Ford Torino

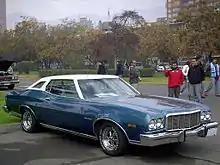
1974 Ford Gran Torino Brougham (with aftermarket wheels)

Torino wagons grew much larger in 1972. Length increased by for Torino models, and for Gran Torinos. Wheelbase was up by , width increased by , and weight increased significantly. The extra width allowed Torino station wagons to carry a 4×8' sheet of plywood flat in the cargo area with the tailgate down. Station wagons had a rated capacity of , nearing the capacity of some full-size wagons. An available rear-facing third seat was available, increasing the wagon's capacity from 6 to 8 passengers. All station wagons used the 3-way "Magic Doorgate" featuring for the first time a tailgate that could be opened as a door with the rear window up. A heavy-duty frame was standard equipment for all wagons. The Squire models came standard with a luggage rack and simulated woodgrain panels that were slightly translucent, allowing some of the paint tint to show through.